Copy number variation

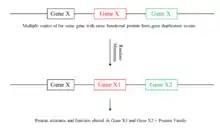
Possible mechanism of how multiple copies of a gene can lead to a protein family over years with natural selection. Here, Gene X is the gene of interest that is duplicated and Gene X1 and Gene X2 are genes that acquired mutations and became functionally different to Gene X.

Recently, there had been discussion connecting copy number variations to gene families. Gene families are defined as a set of related genes that serve similar functions but have minor temporal or spatial differences and these genes likely derived from one ancestral gene. The main reason copy number variations are connected to gene families is that there is a possibility that genes in a family may have derived from one ancestral gene which got duplicated into different copies. Mutations accumulate through time in the genes and with natural selection acting on the genes, some mutations lead to environmental advantages allowing those genes to be inherited and eventually clear gene families are separated out. An example of a gene family that may have been created due to copy number variations is the globin gene family. The globin gene family is an elaborate network of genes consisting of alpha and beta globin genes including genes that are expressed in both embryos and adults as well as pseudogenes. These globin genes in the globin family are all well conserved and only differ by a small portion of the gene, indicating that they were derived from a common ancestral gene, perhaps due to duplication of the initial globin gene.